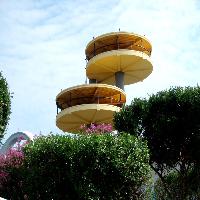
Weather: cloudy or overcast